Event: Nepal Earthquake
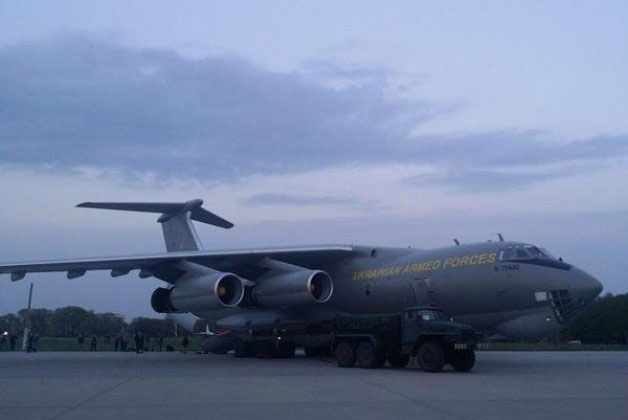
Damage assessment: no_damage